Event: Nepal Earthquake
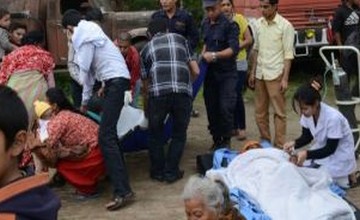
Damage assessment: damage